Nara Bhupal Shah

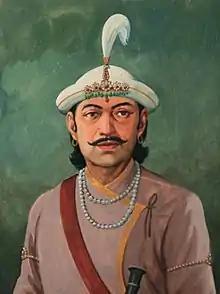
Posthumous painting of Nara Bhupal Shah

Nara Bhupal Shah (1697–1743) was a king of the Gorkha Kingdom, which lies in modern day Nepal; and the father of Prithvi Narayan Shah. Nara Bhupal Shah was the son of Birbhadra Shah, the grandson of Prithvipati Shah. He was the king of the Gorkha state in Nepal. He unsuccessfully tried to extend his kingdom by capturing Nuwakot.